Harris Park

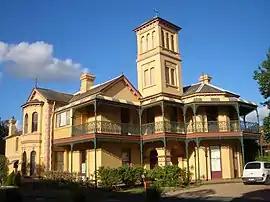
"Kenilworth", Holy Spirit Seminary, Diocese of Parramatta

Harris Park is a suburb of Greater Western Sydney, in the state of New South Wales, Australia. Harris Park is located 19 kilometres west of the Sydney central business district in the local government area of the City of Parramatta and is part of the Greater Western Sydney region. Harris Park has a sizeable Indian and Hindu diaspora, which together make up the largest ethnic and religious grouping in the suburb. As a result a precinct in the suburb is informally sometimes referred to as 'Little India'.